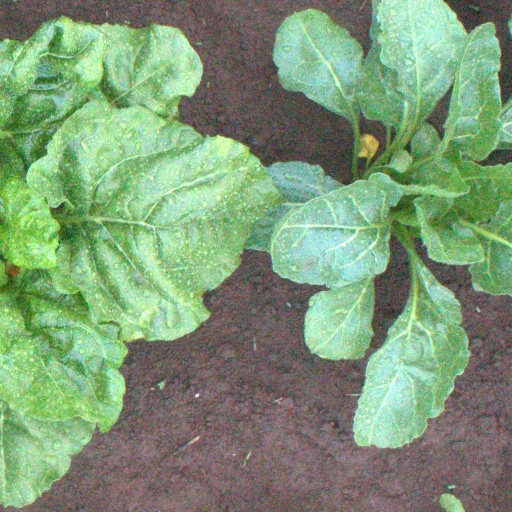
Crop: sugar beet